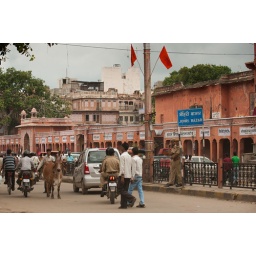
The main street of India's pink city, Jaipur. Note the cow in the middle of the road - typically India.